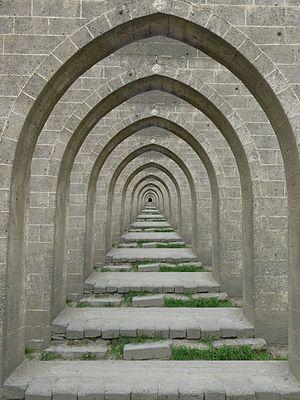
L’effet Droste est une visualisation graphique de la mise en abyme. En effet, il montre une image à l'intérieur de laquelle apparaît l'image entière, l'image réduite contenant à son tour une plus petite image, et ainsi de suite. Cette succession d'images est récursive.